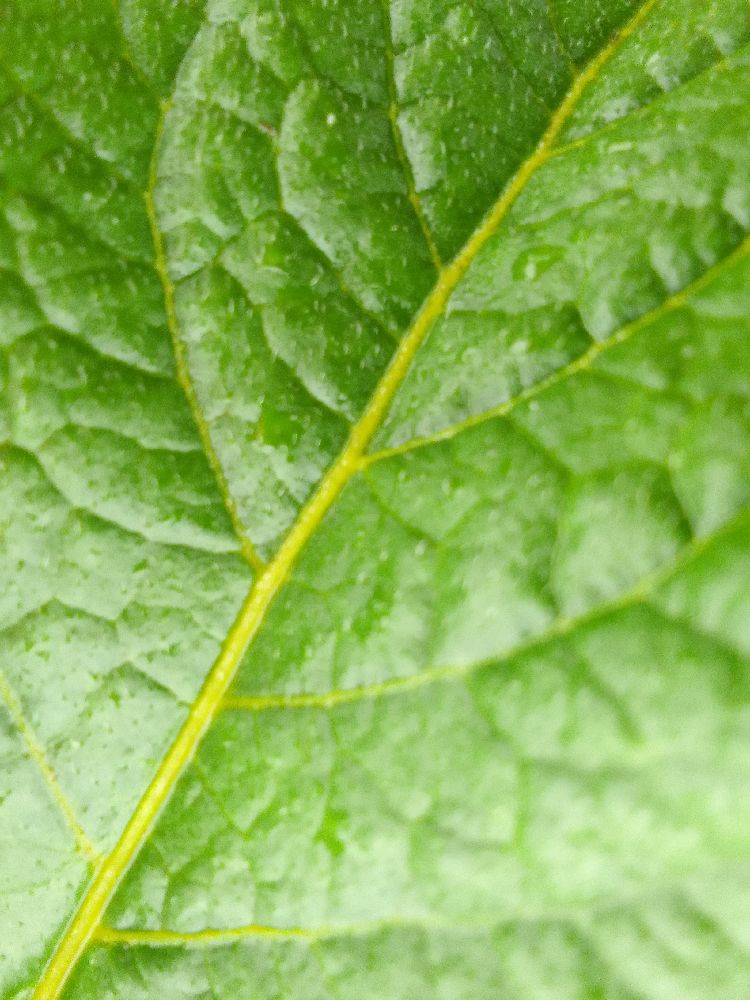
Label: Healthy